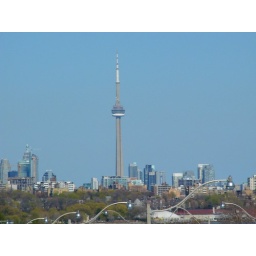
The CN tower with glass floor in the bubble